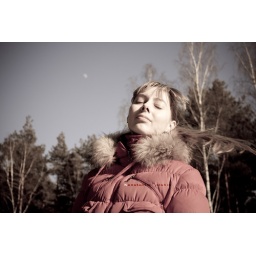
portrait of the beautiful blonde girl in the forest in winter